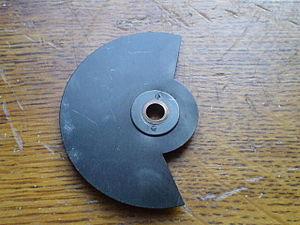
Un obturateur à disque mobile ou obturateur à pale, est un dispositif utilisé à la prise de vues dans les caméras argentiques, situé entre l'objectif et la pellicule vierge, et en projection cinématographique argentique, situé entre la source lumineuse et la fenêtre de projection. On distingue par ailleurs différents types d'obturateur : à une pale, bi-pale, tronconique, cylindrique, à guillotine, etc. En projection, l'obturateur est synchronisée avec le bloc de croix de Malte.